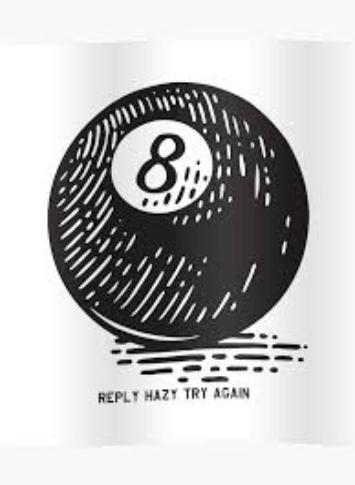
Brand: magic 8-ball
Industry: Leisure